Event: Nepal Earthquake
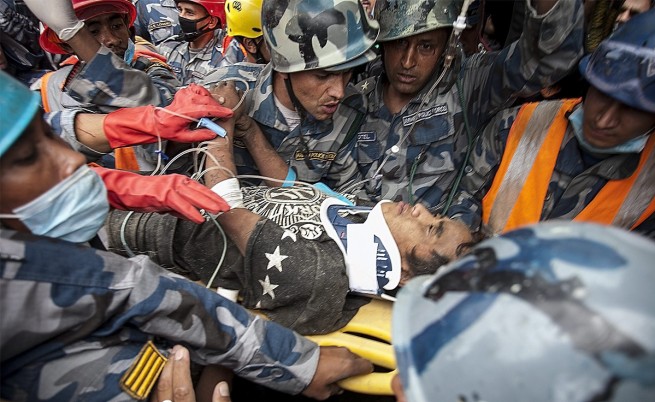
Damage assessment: damage